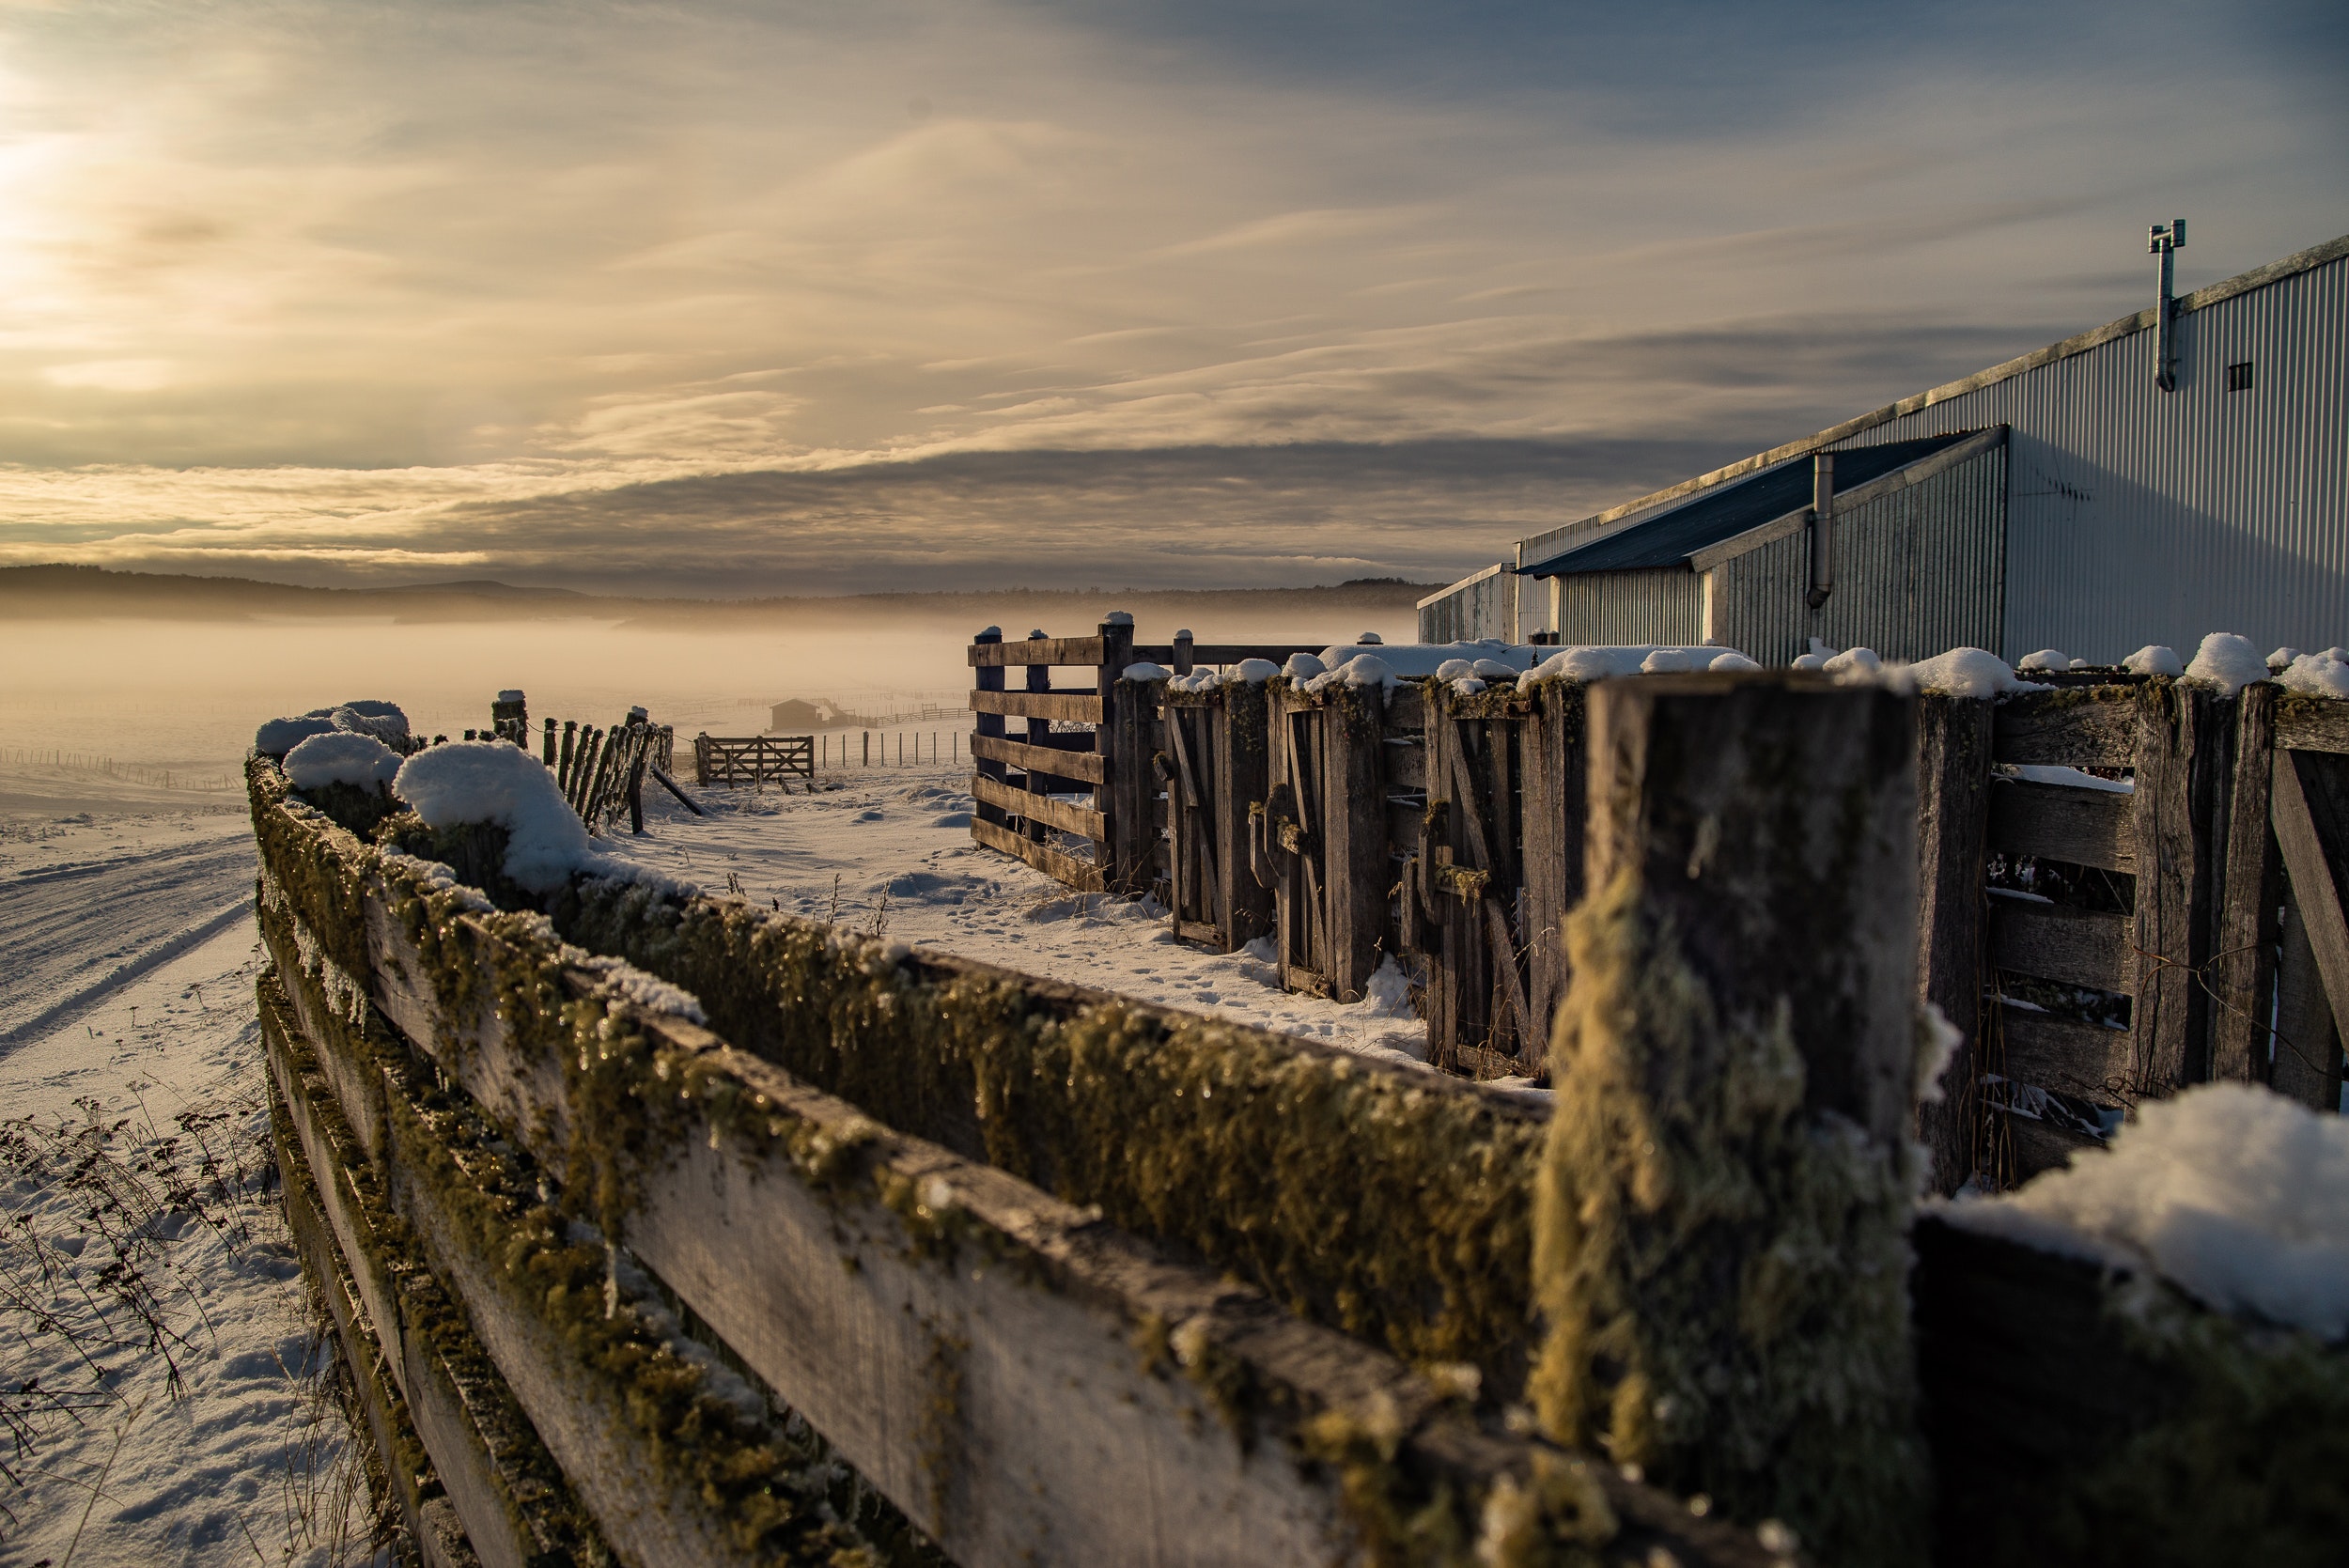
water, sky, sea, pier, shore, cloud, coast, winter, wood, horizon, landscape, dock, ocean, photography, coastal and oceanic landforms, freezing, breakwater, ice